St. Ignatius Roman Catholic Church (St. Inigoes, Maryland)

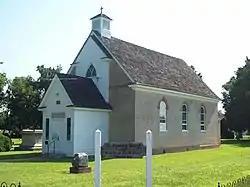
St. Ignatius Roman Catholic Church, July 2009

St. Ignatius Roman Catholic Church, also known as St. Inigoes Church or The Cove Church, is a historic Catholic parish located in St. Inigoes, St. Mary's County, Maryland. It is a direct descendant of Maryland's first Catholic chapel, in St. Mary's City, whose communicants formed the first nucleus of American Catholicism. The parish fell under the umbrella of the first establishment of religious freedom in America by George Calvert and his sons, who established the Maryland colony as a refuge for persecuted Catholics.